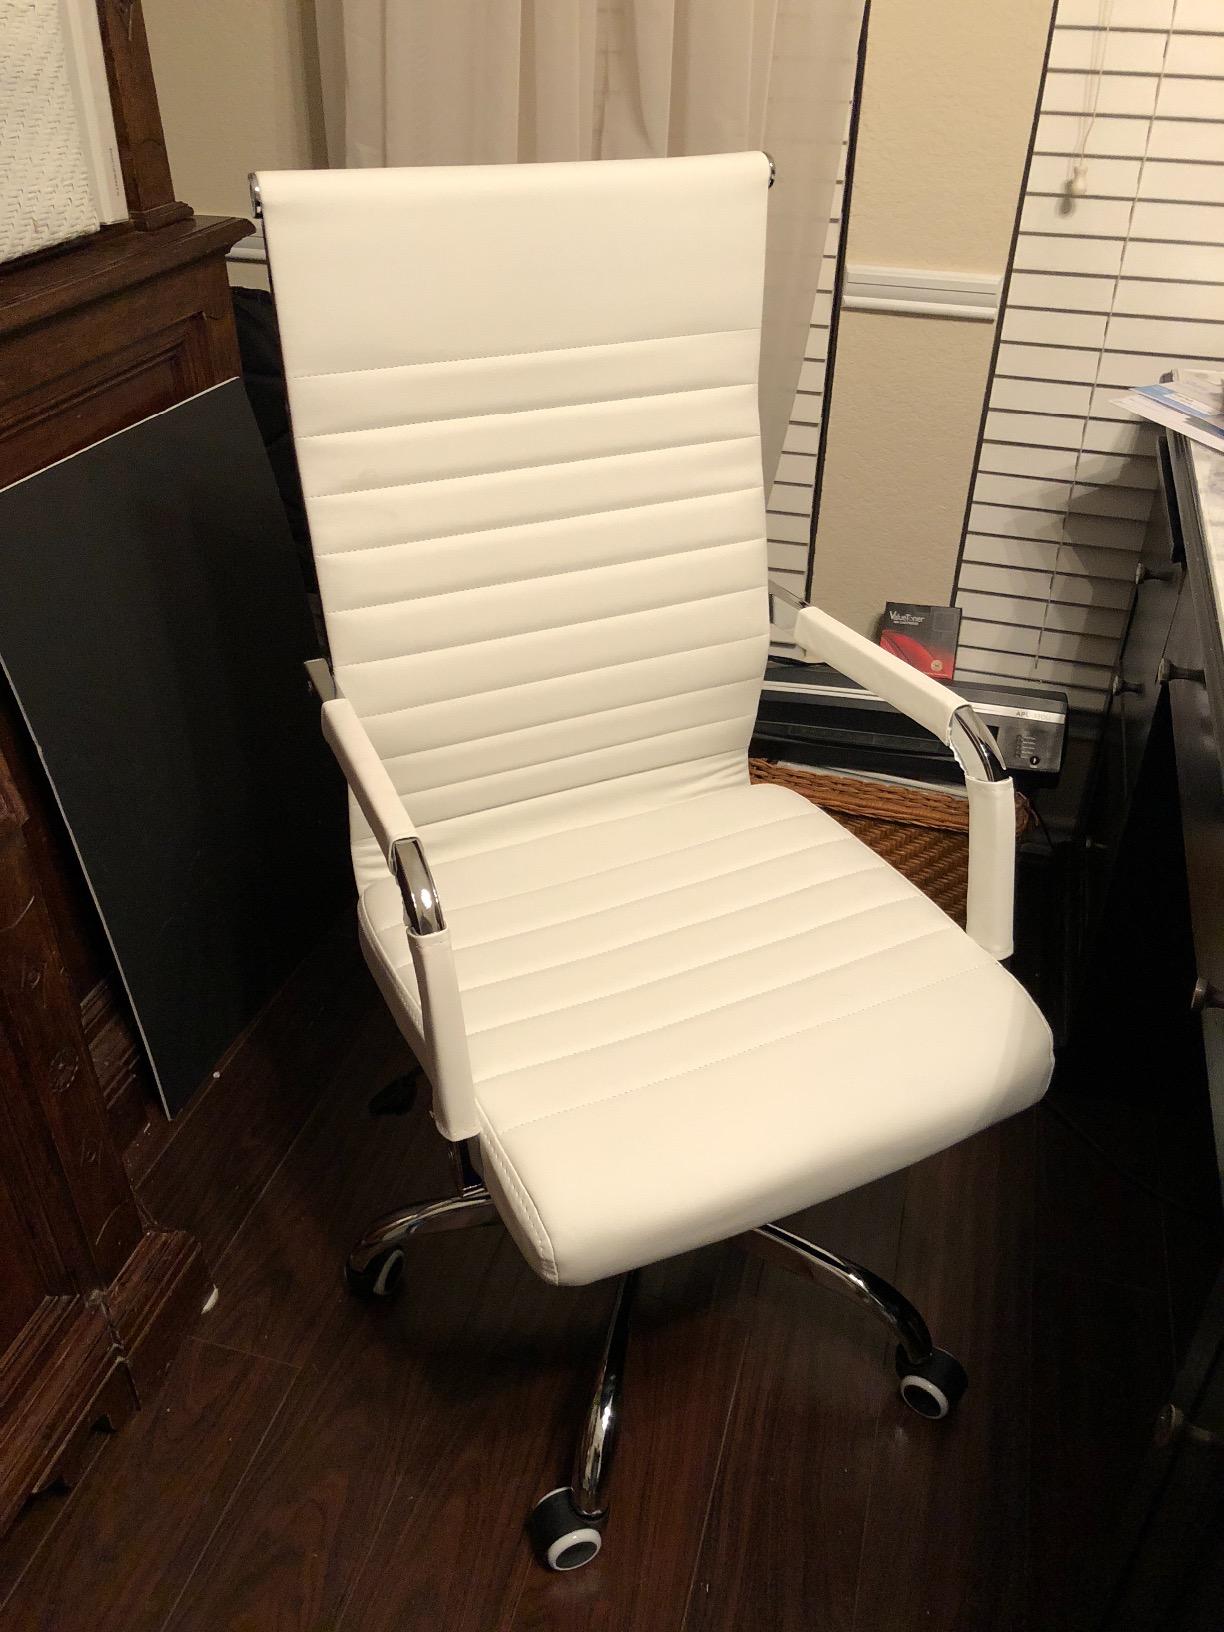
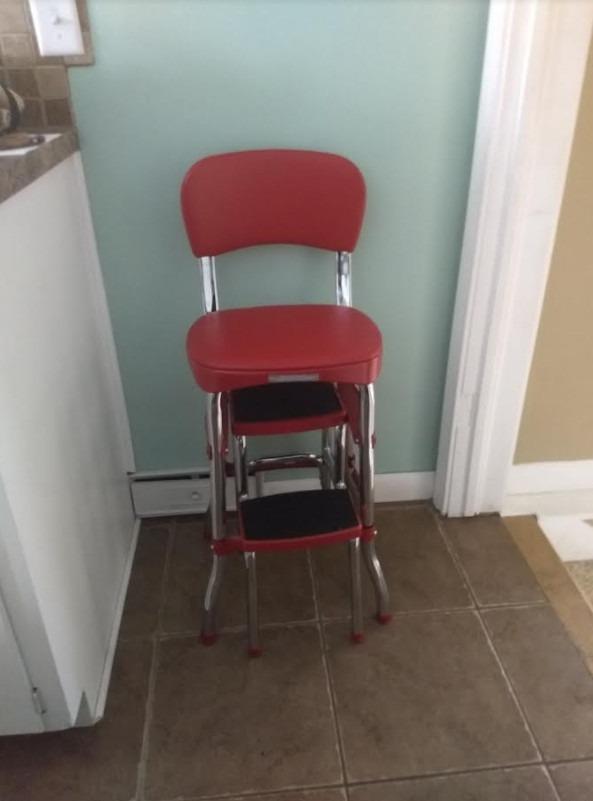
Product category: items_chair
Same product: no